William Robinson Brown

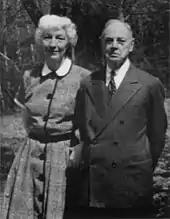
Hildreth and W. R. Brown, 1954

Brown believed it was important to preserve the scenic value of New Hampshire's forests. Between 1903 and 1911, he helped with efforts to establish White Mountain National Forest. Among his many civic activities, Brown promoted early legislative efforts to protect public riding trails. He also helped New Hampshire acquire Franconia Notch and Crawford Notch as public lands, and established a river conservation group in Quebec.